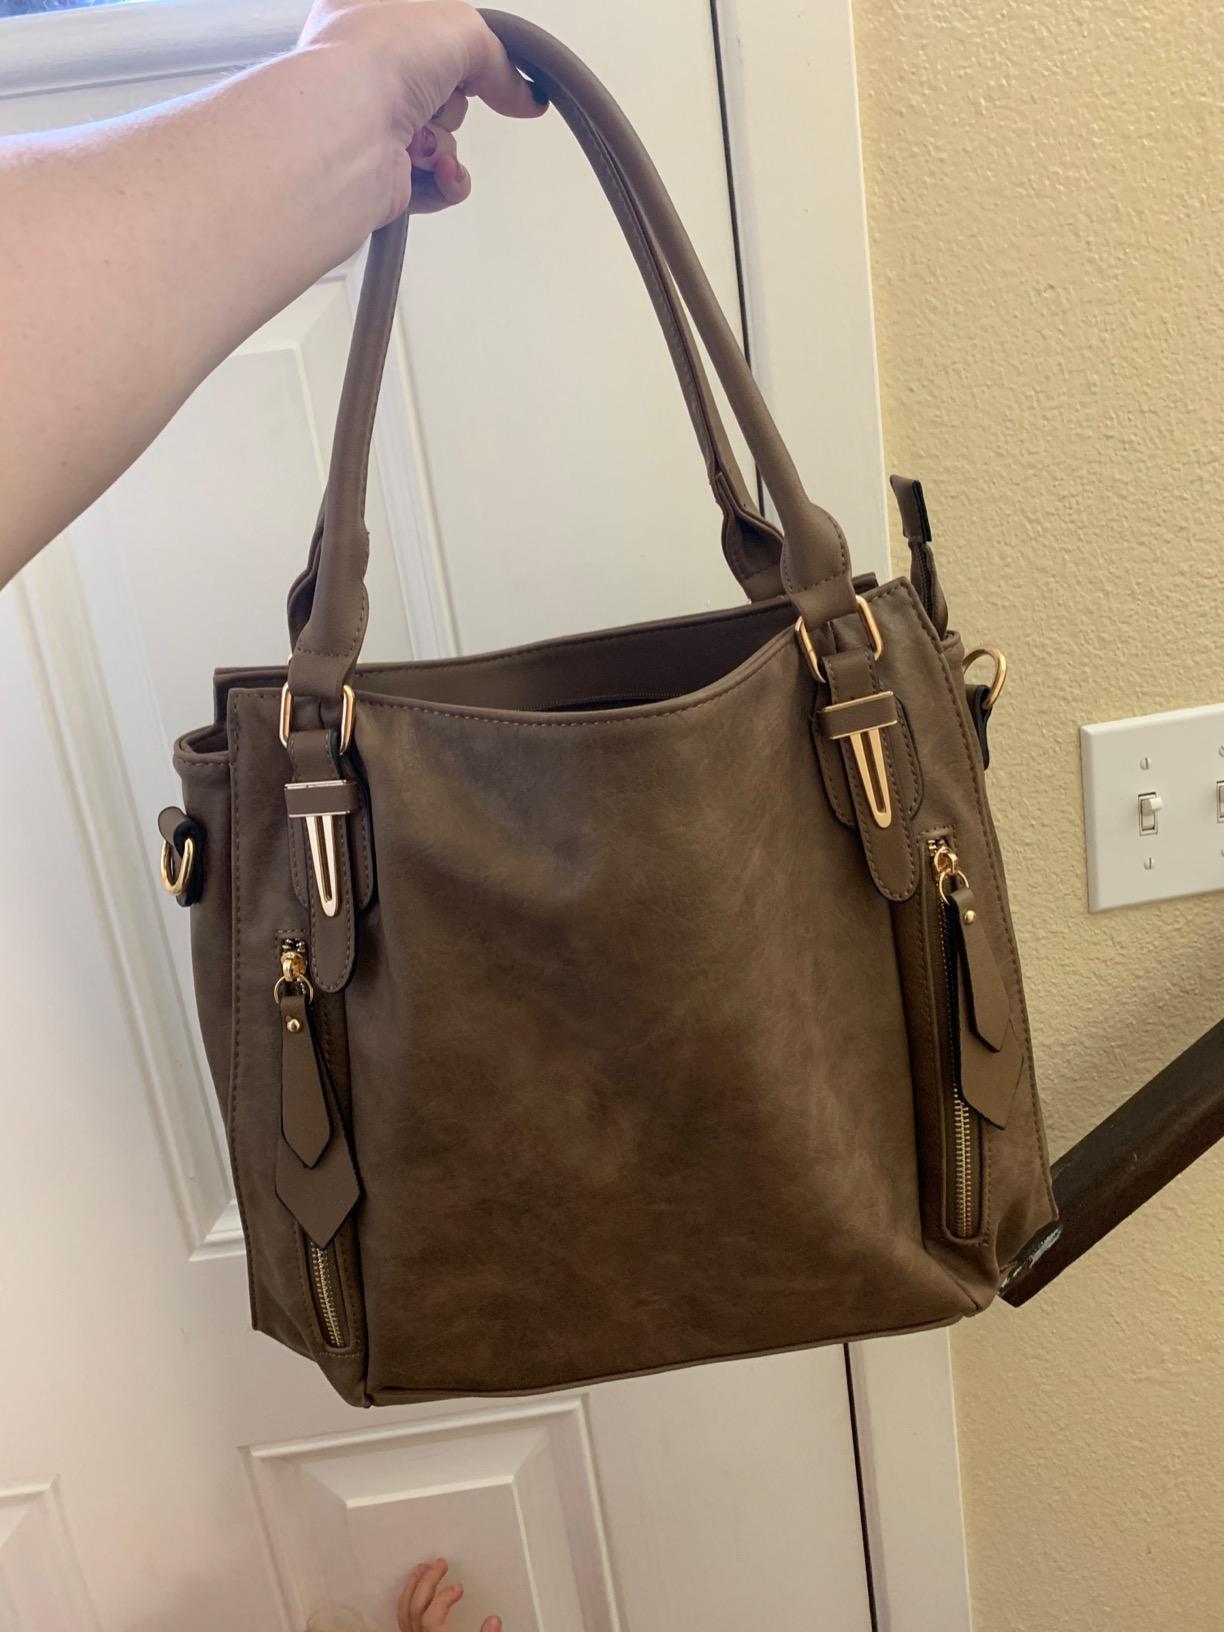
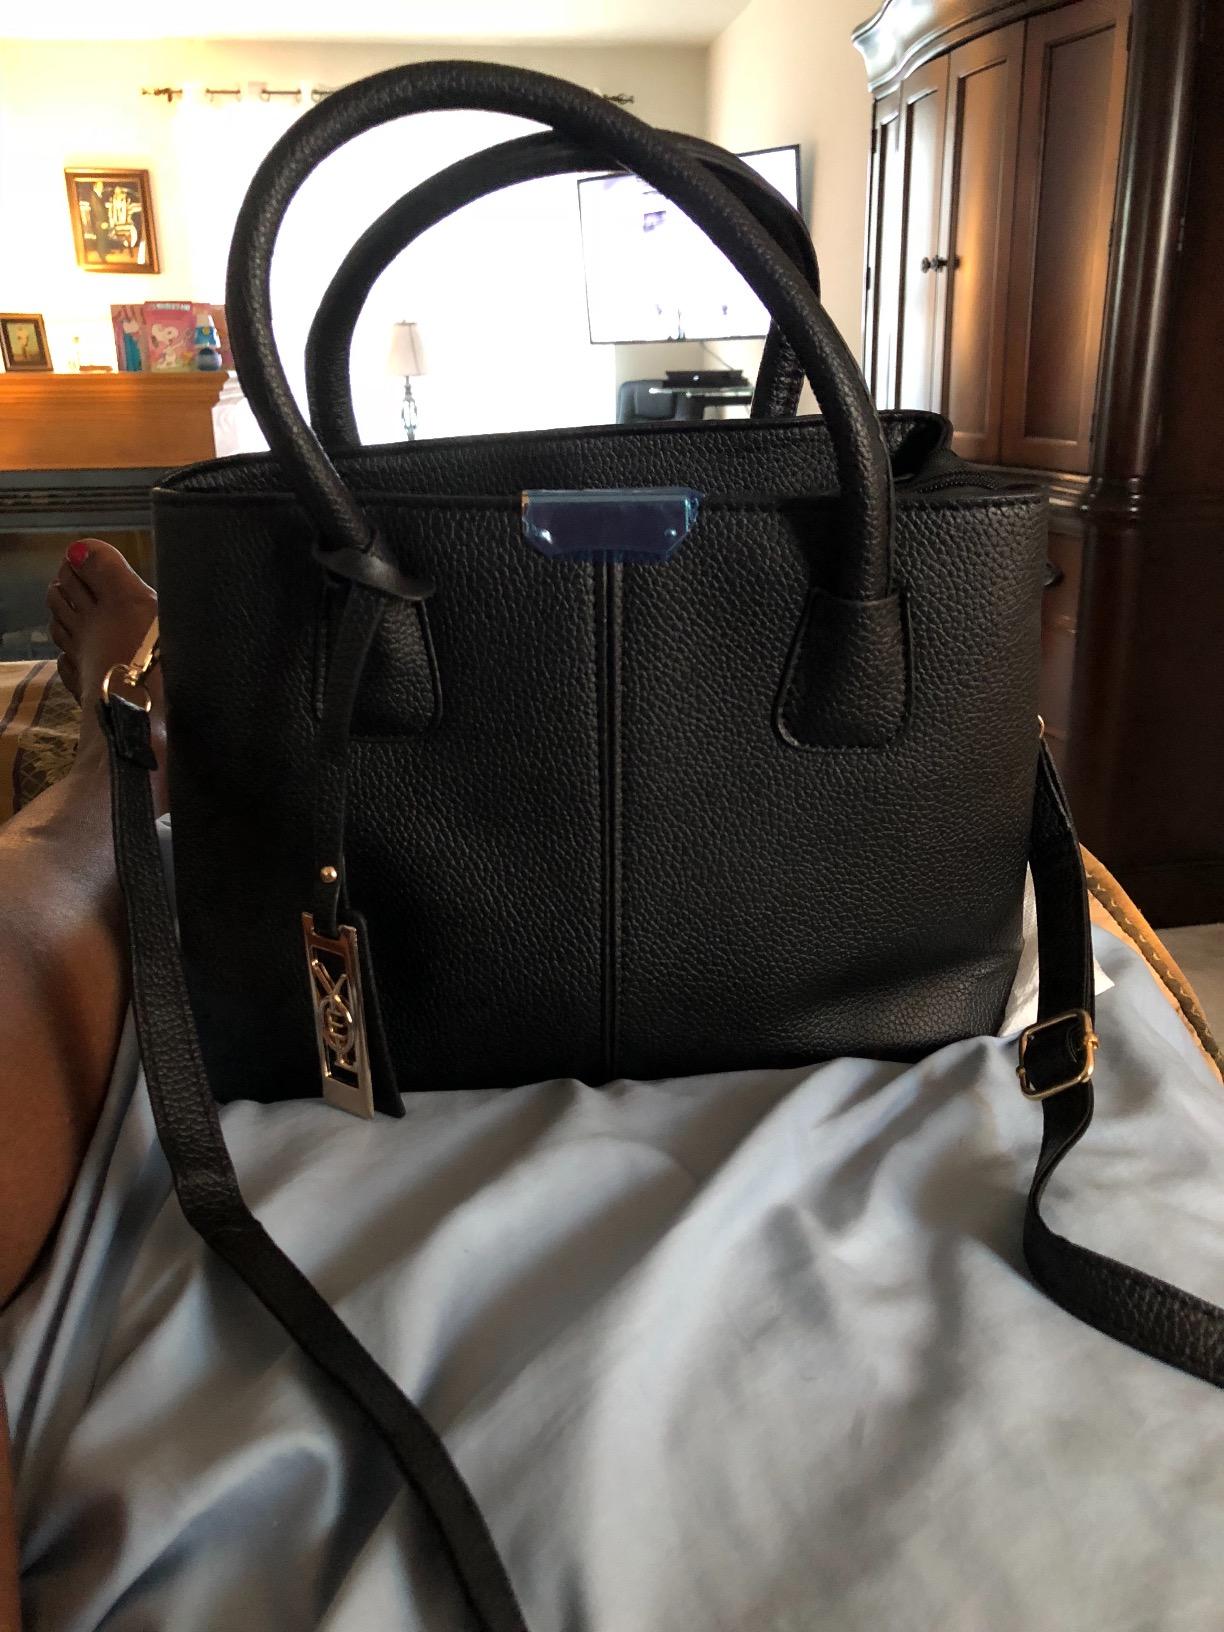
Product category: accessories_handbag
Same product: no